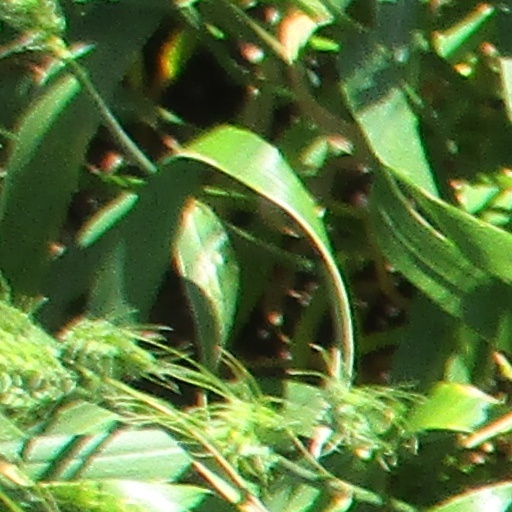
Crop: wheat